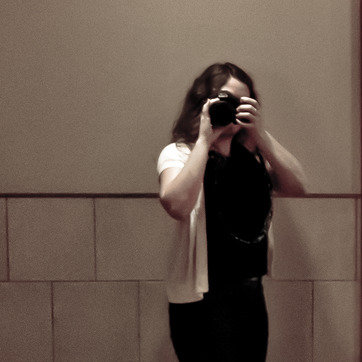
Material: skin